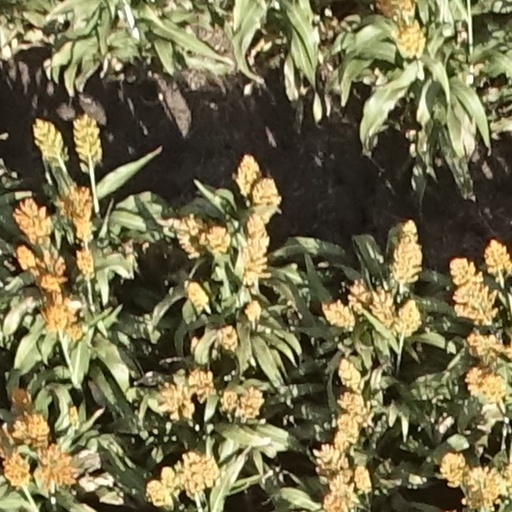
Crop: sorghum